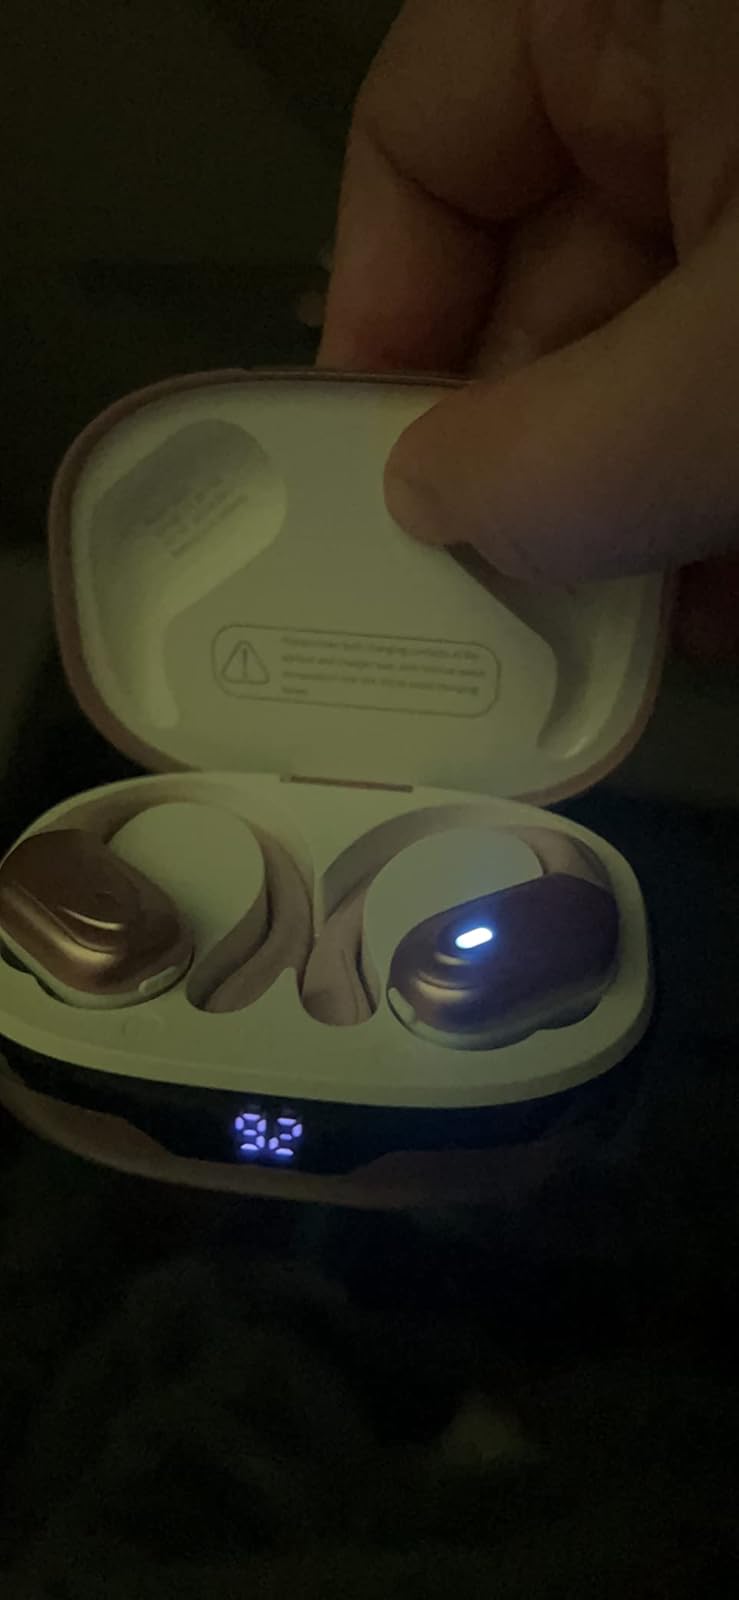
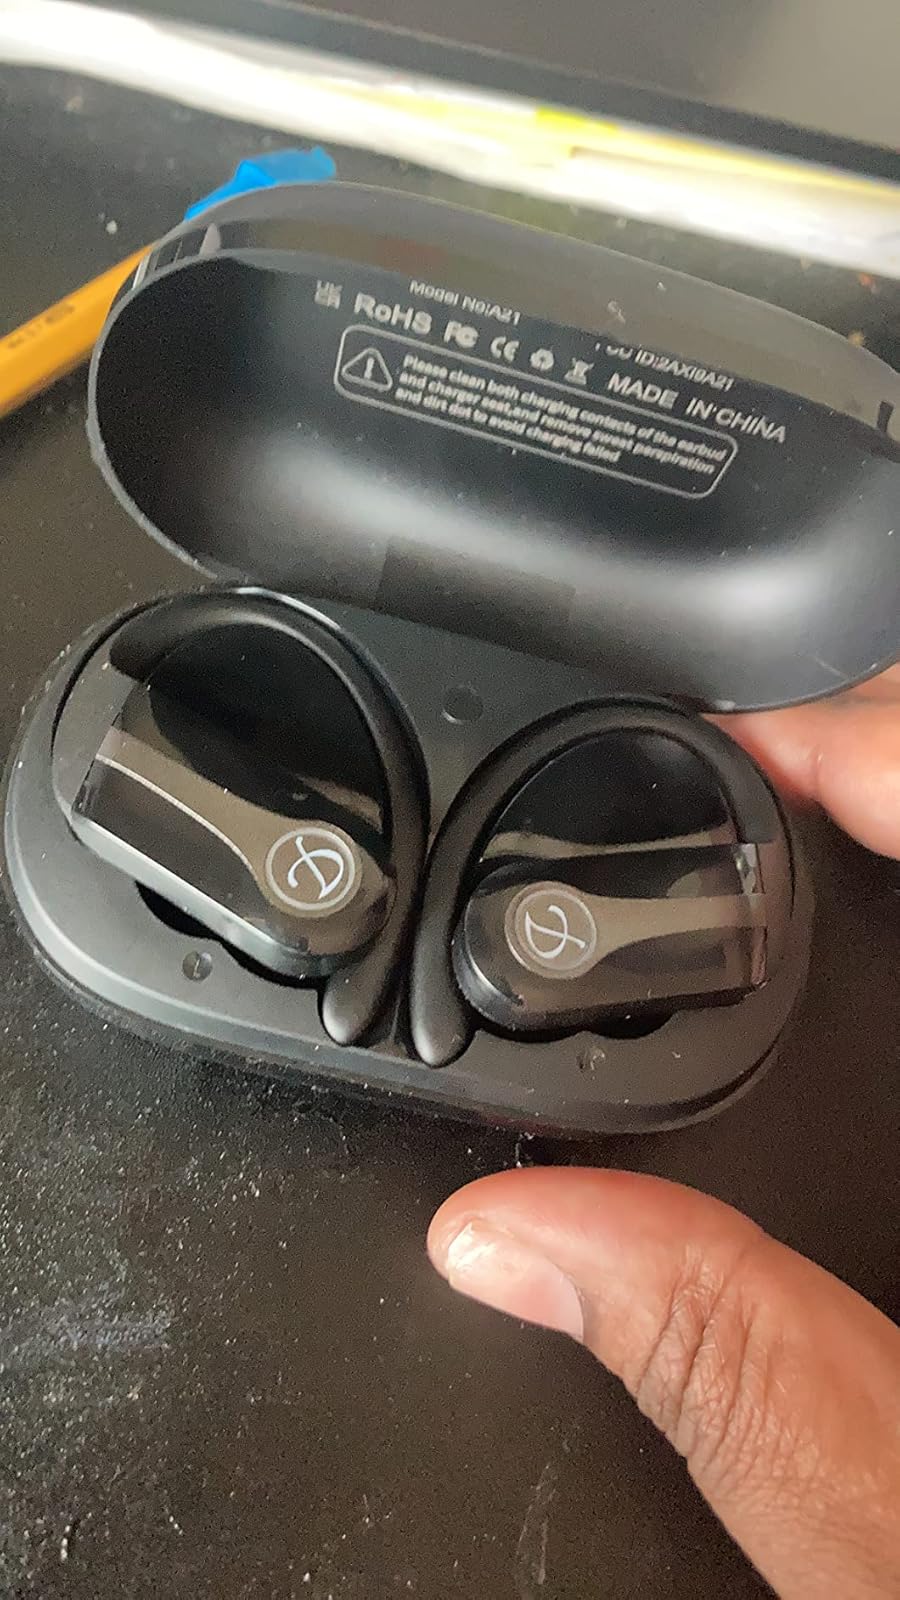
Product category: earbuds
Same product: no